Yehuda Vizan

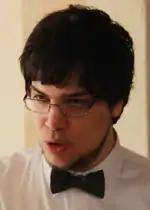
Yehuda Vizan

Yehuda Vizan (born 1985 in Yehud) is an Israeli poet, editor, translator and critic. Vizan is the editor and founder of Dehak - A Magazine For Good Literature.